Answer in natural language. Considering the relative positions, where is black colour l shaped countertop with respect to blue translucent garbage bag? Choose between the following options: above or below
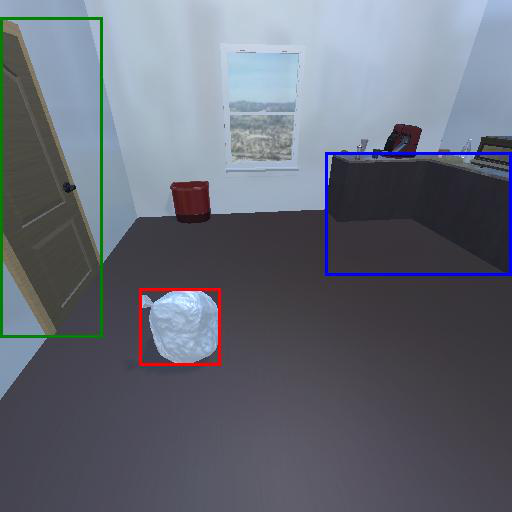
<answer>above</answer>